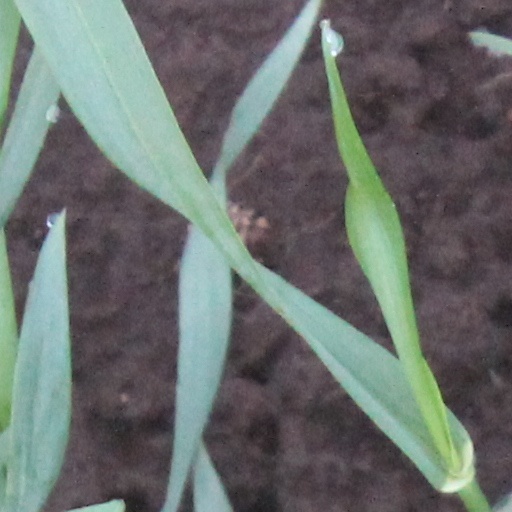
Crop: wheat